British anti-invasion preparations of the Second World War

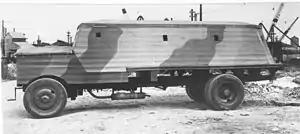
Bison concrete armoured lorry

There were two types of socket roadblocks. The first comprised vertical lengths of railway line placed in sockets in the road and was known as hedgehogs. The second type comprised railway lines or RSJs bent or welded at around a 60° angle, known as hairpins. In both cases, prepared sockets about square were placed in the road, closed by covers when not in use, allowing traffic to pass normally.